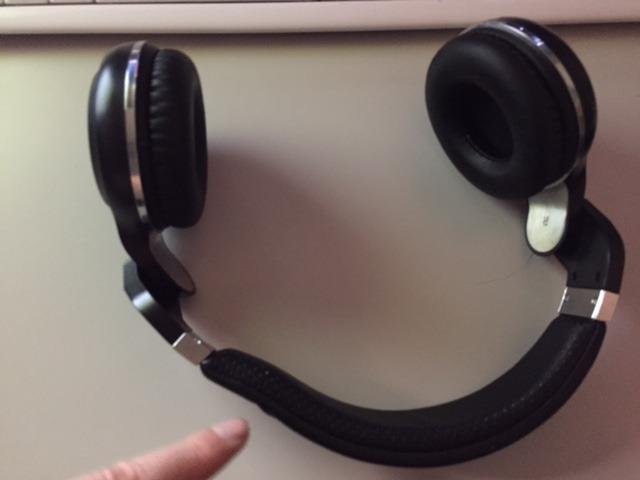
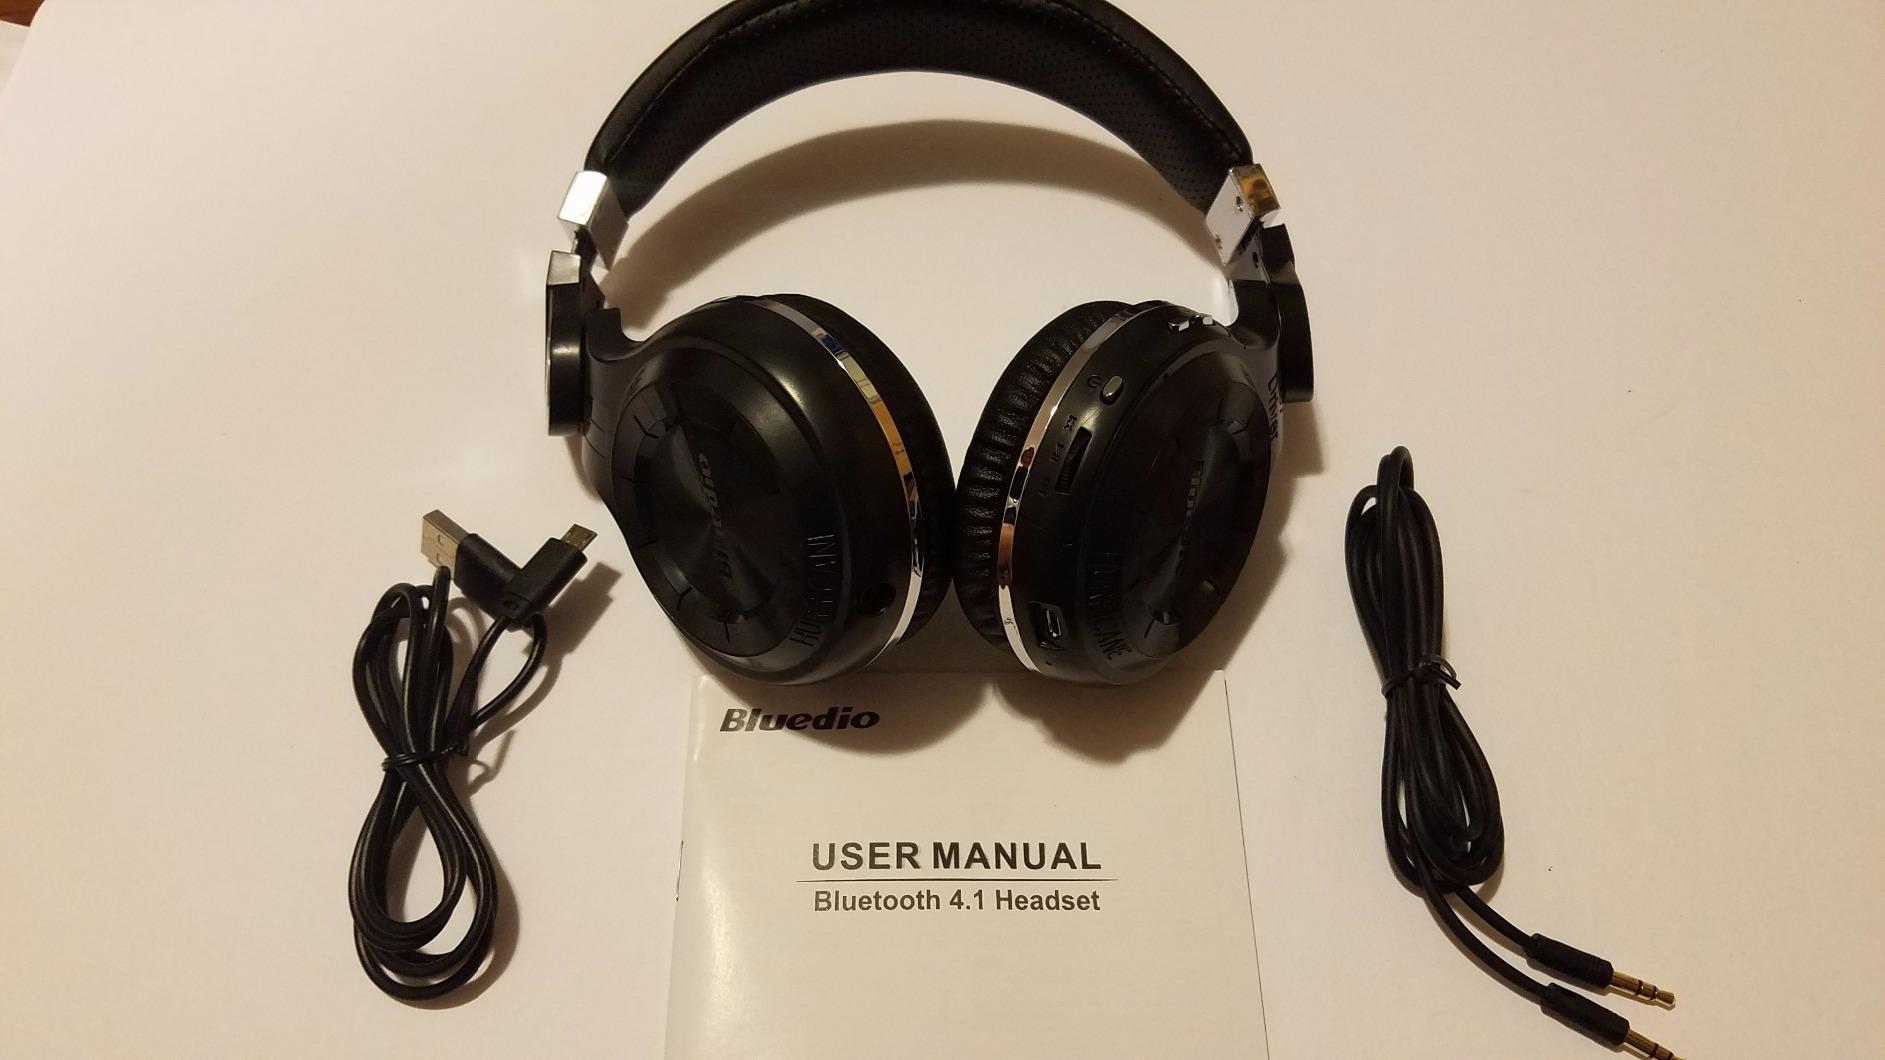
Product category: headphones
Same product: yes